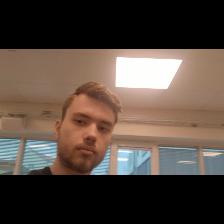
Label: Human